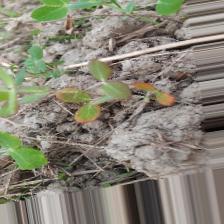
Label: Lentil Rust